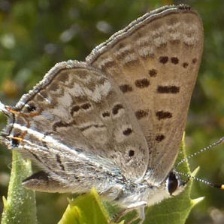
Species: COPPER TAIL